Describe the emotion expressed in this image:  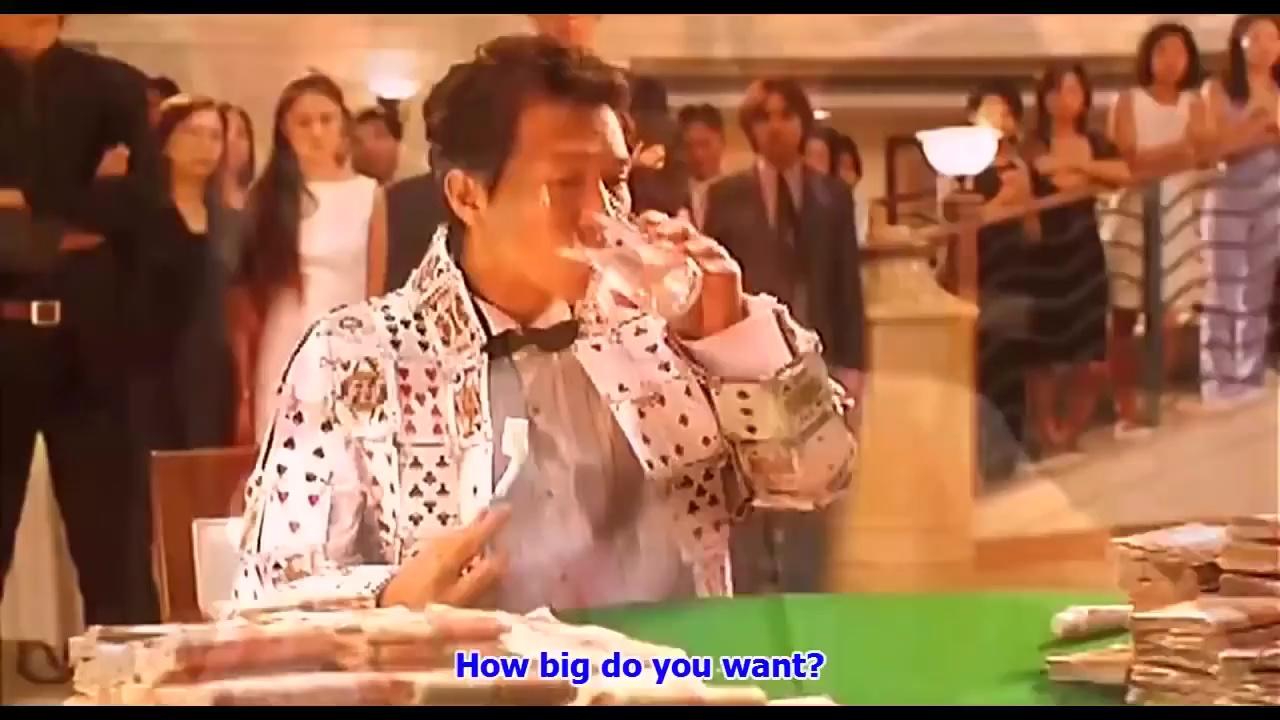
This person displays Suffering, valence and arousal with low intensity.